Cosmetics

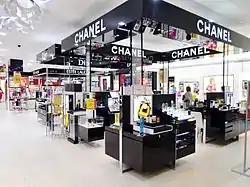
Cosmetics at department store Farmers Centre Place in Hamilton, New Zealand

In addition to brushes, a makeup sponge is a popular applicator. Makeup sponges can be used to apply foundation, blend concealer, and apply powder or highlighter.